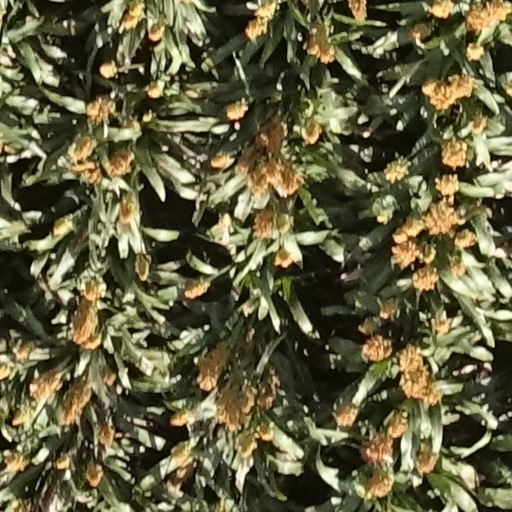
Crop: sorghum